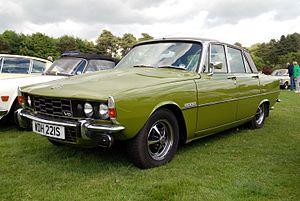
British Leyland, de son nom complet British Leyland Motor Corporation Ltd, est un ancien conglomérat d'ingénierie et de fabrication automobile anglais fondé à Londres en 1968 par la fusion de Leyland Motor Corp Ltd et de British Motor Holdings Ltd. Le groupe a été partiellement nationalisé en 1975 quand le gouvernement britannique a créé le holding British Leyland Limited, rebaptisé BL PLC en 1978.